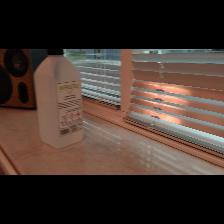
Label: NonHuman